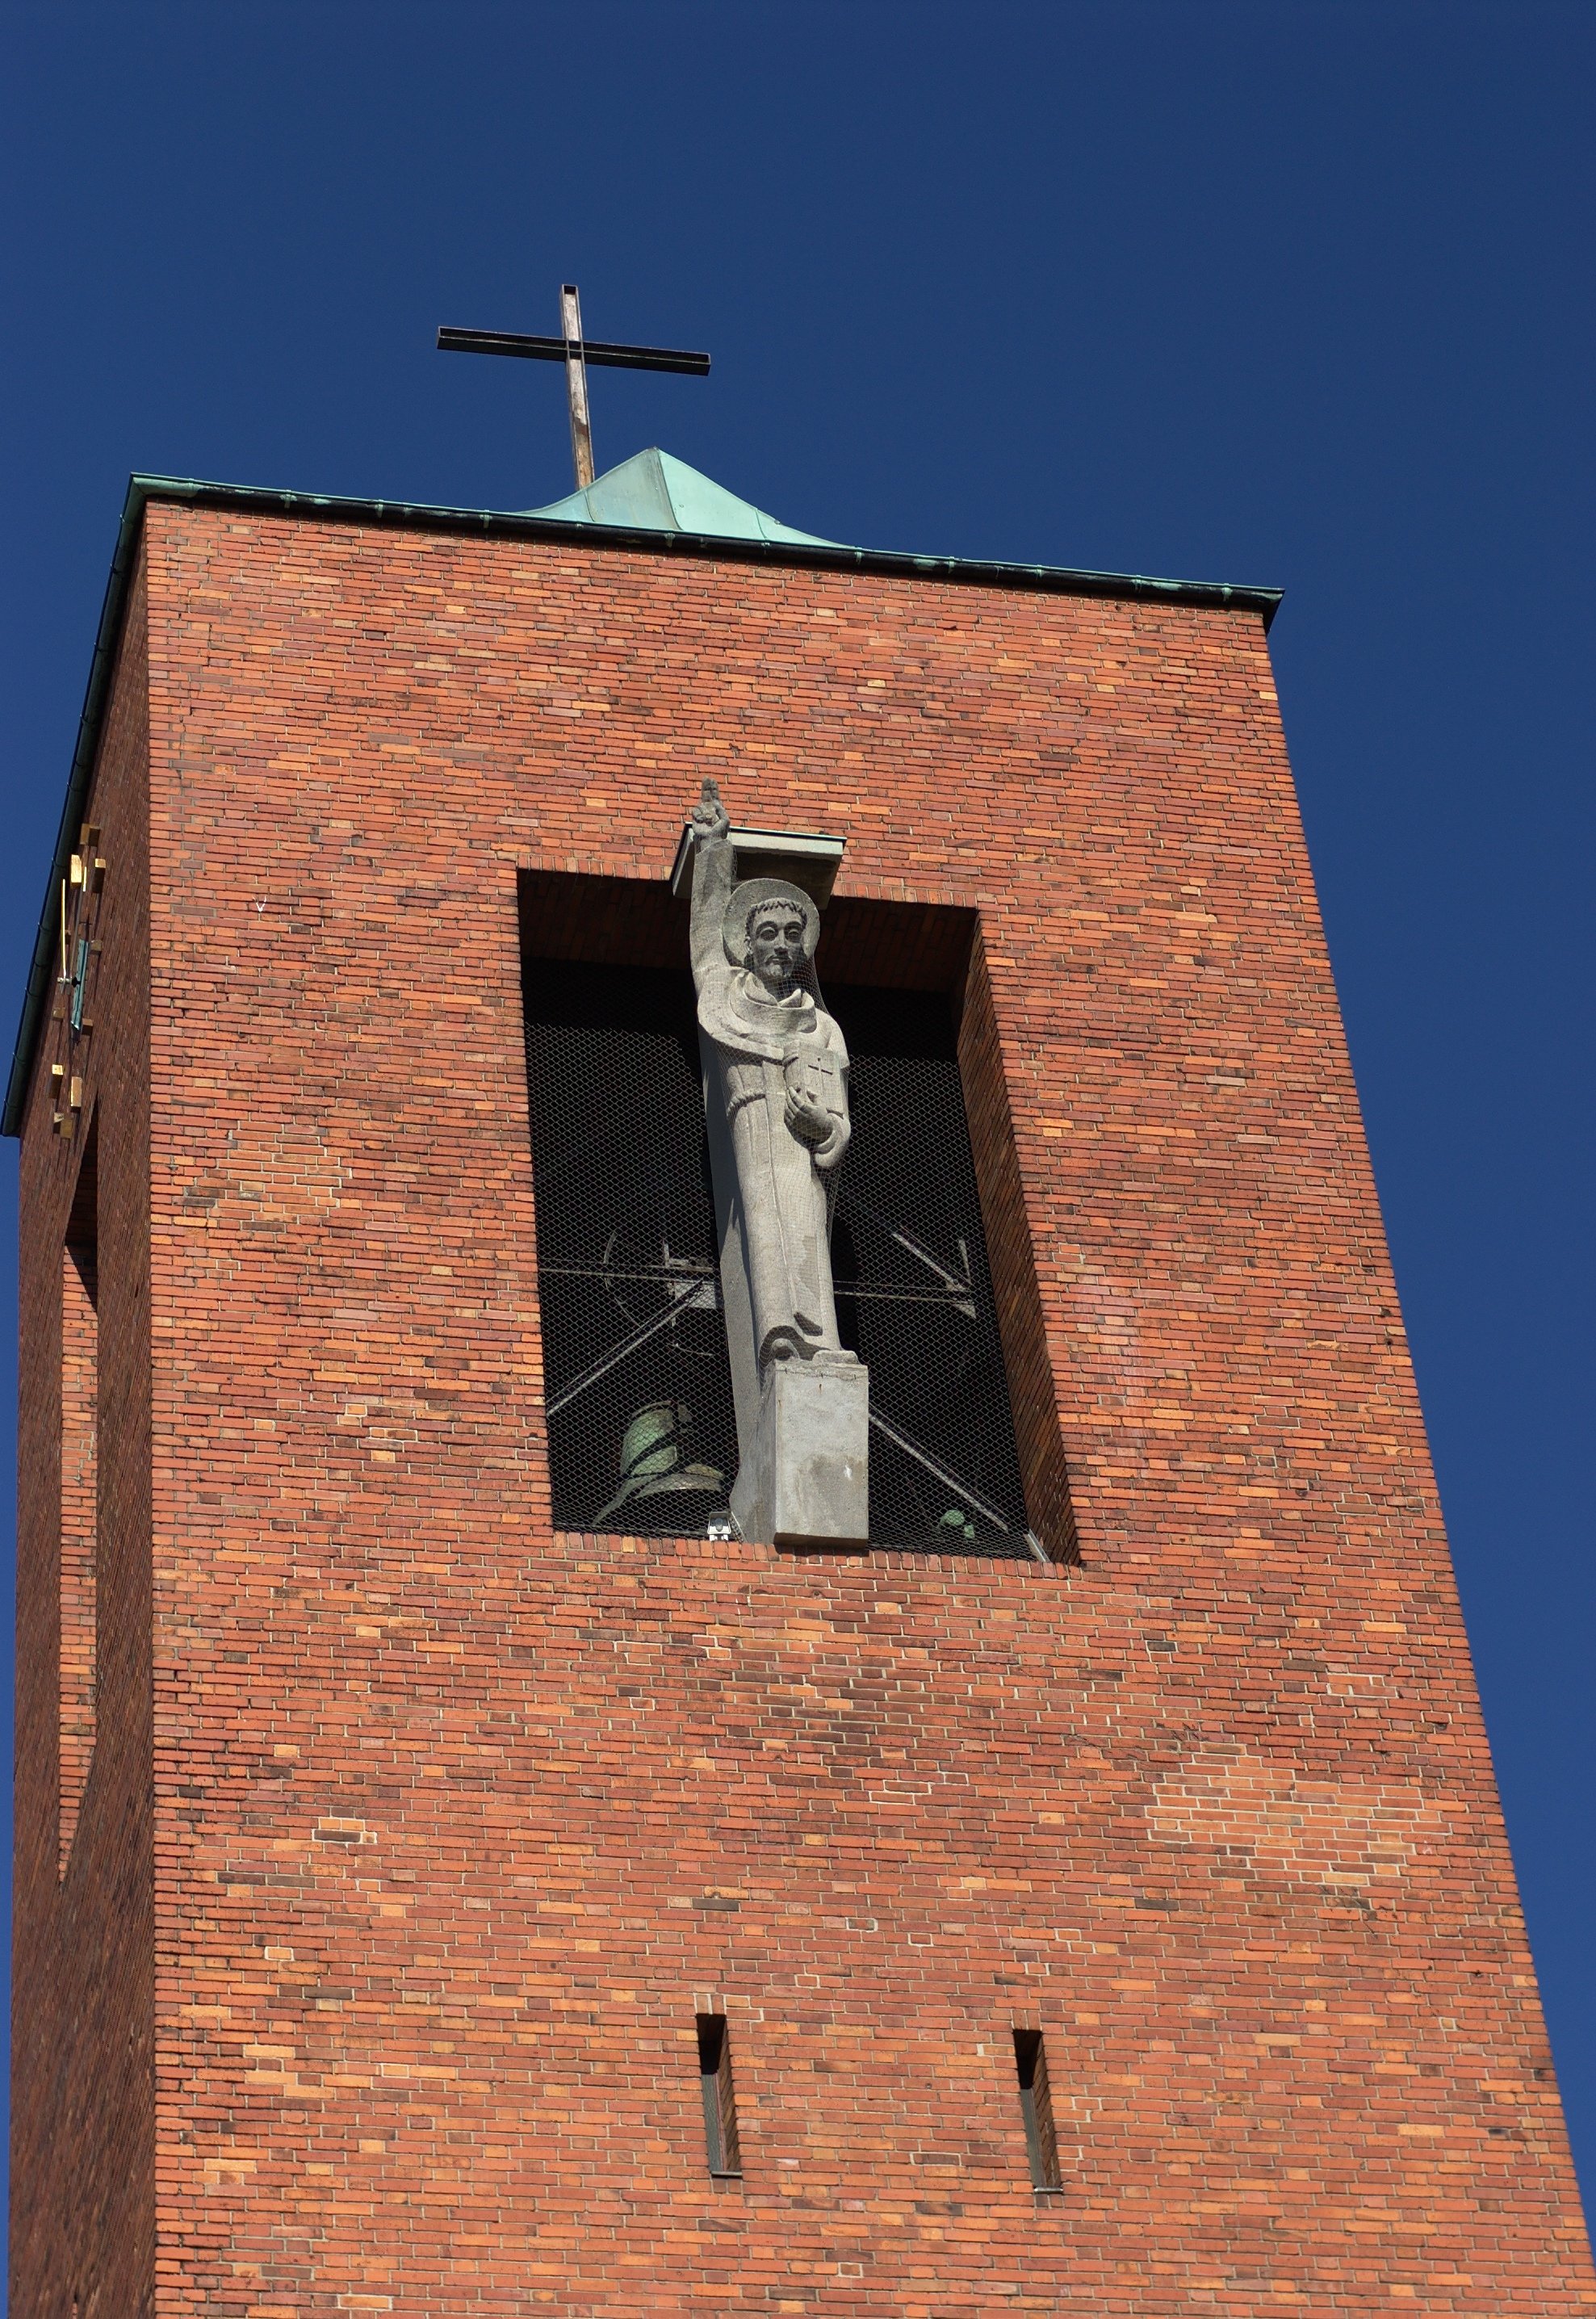
wood, monument, tower, facade, chapel, bell tower, 2011, f14, rawtherapee, germany, deutschland, berlin, pentax, lenstagged, steffenzahn, guessedberlin, k100d, justpentax, gwbstoha, iamflickr, cosina, voigtlander, 58mm, nokton, 58mmf14, 58mm14, nokton58mmf14slii, 58mmf14nokton, cosinavoigtl nder, voigtl ndernokton58mmf14